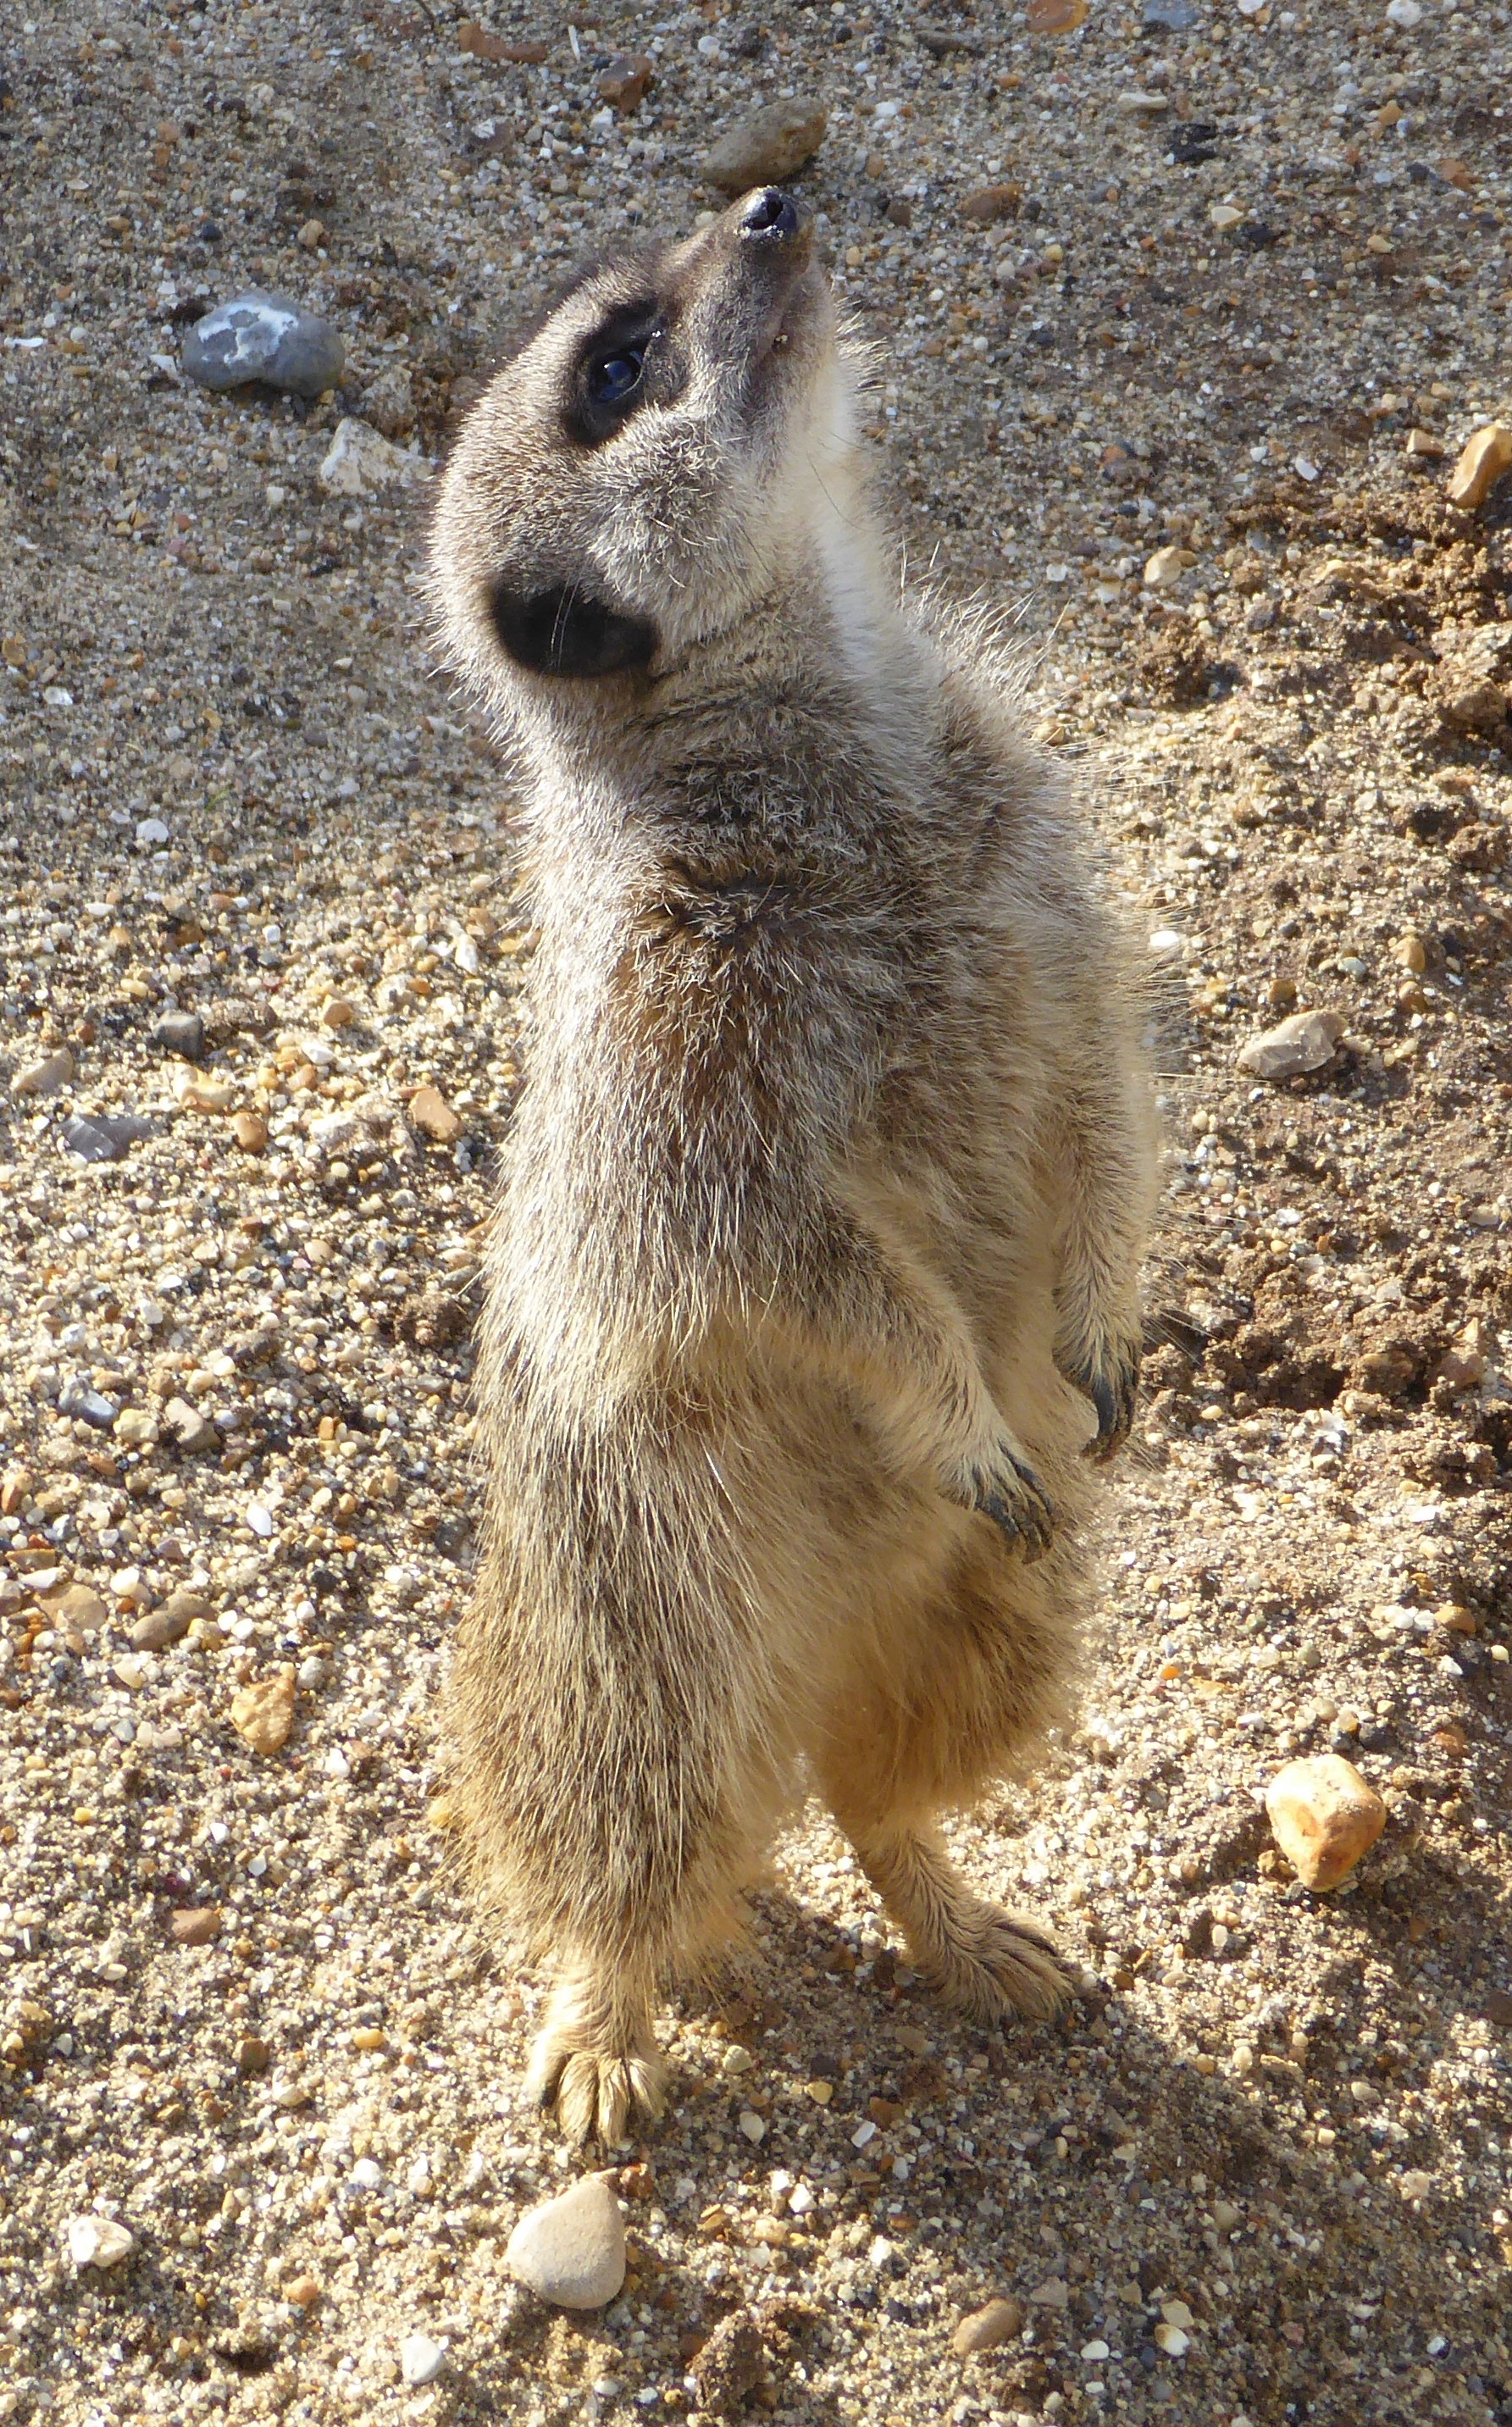
nature, animal, wildlife, wild, zoo, mammal, squirrel, rodent, fauna, whiskers, vertebrate, meerkat, marmot, prairie dog